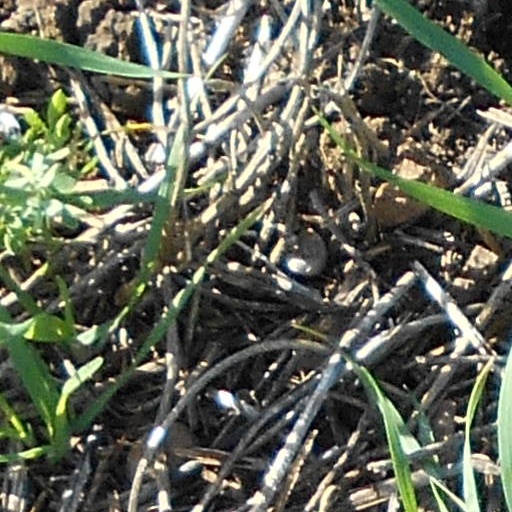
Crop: wheat